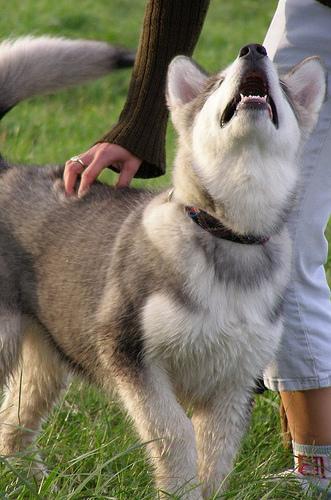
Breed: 1324-n000004-malamute